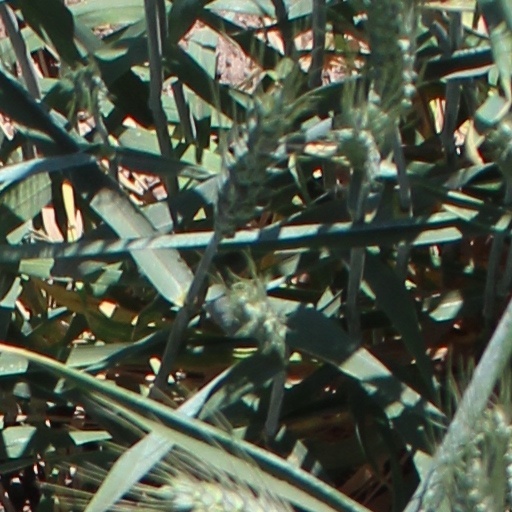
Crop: wheat